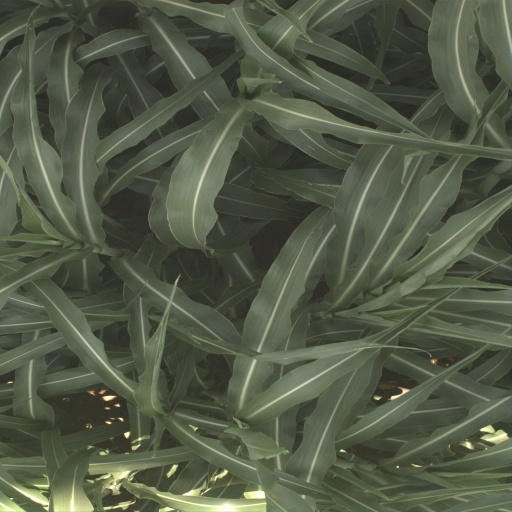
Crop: sorghum